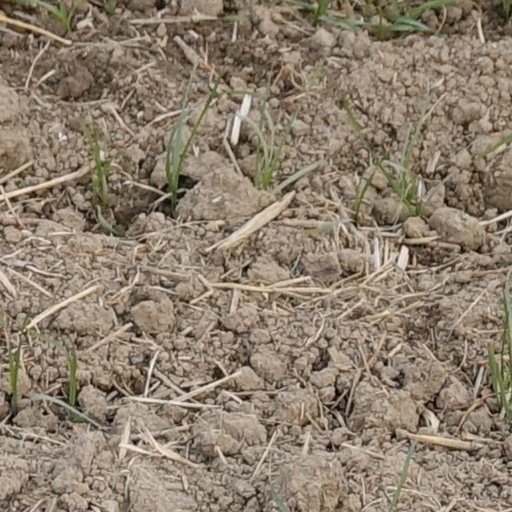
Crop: wheat